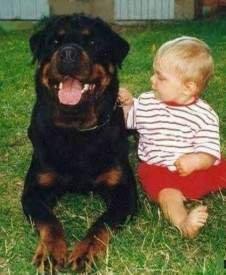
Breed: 224-n000060-Rottweiler